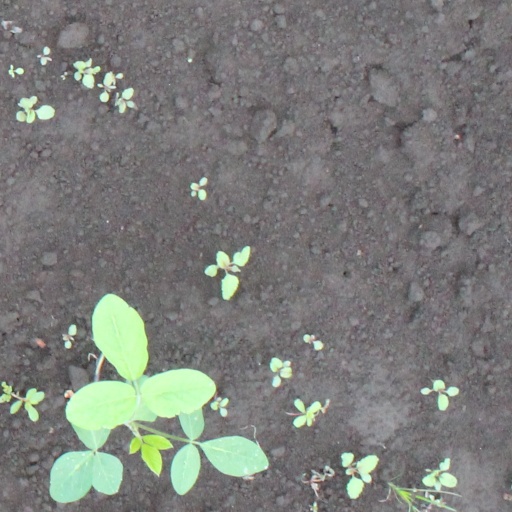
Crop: soybean